Race and capital punishment in the United States

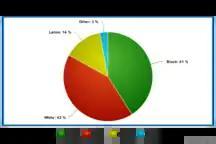
Racial demographic of death row inmates in the U.S. (2022)

The relationship between race and capital punishment in the United States has been studied extensively. As of 2014, 42 percent of those on death row in the United States were Black. As of October 2002, there were 12 executions of White defendants where the murder victim was Black, however, there were 178 executed defendants who were Black with a White murder victim. Since then, the number of white defendants executed where the murder victim was black has increased to just 21 (less than 1.36 percent of all executions), whereas the number of Black defendants executed where the murder victim was White has increased to 299 (nearly 19.4 percent of all executions). 54 percent of people wrongfully convicted and sentenced to death in the United States are black.